Wowser (TV series)

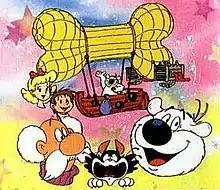
Screenshot from Wowser

Wowser, known in Japan as , is an anime based on the Belgian comic strip "Cubitus". It is the first TV anime to be produced by anime studio Telescreen Japan. It consisted of 52 two-part episodes the running time of 25 minutes in total, and it originally aired from 5 April 1988 to 27 March 1989. The show aired in the United States on The Family Channel in 1989.